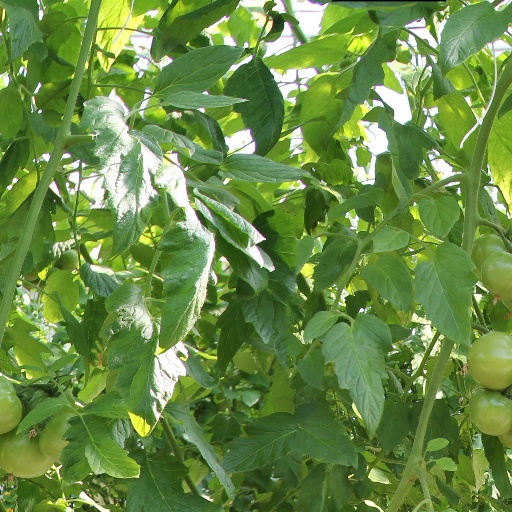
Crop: tomato